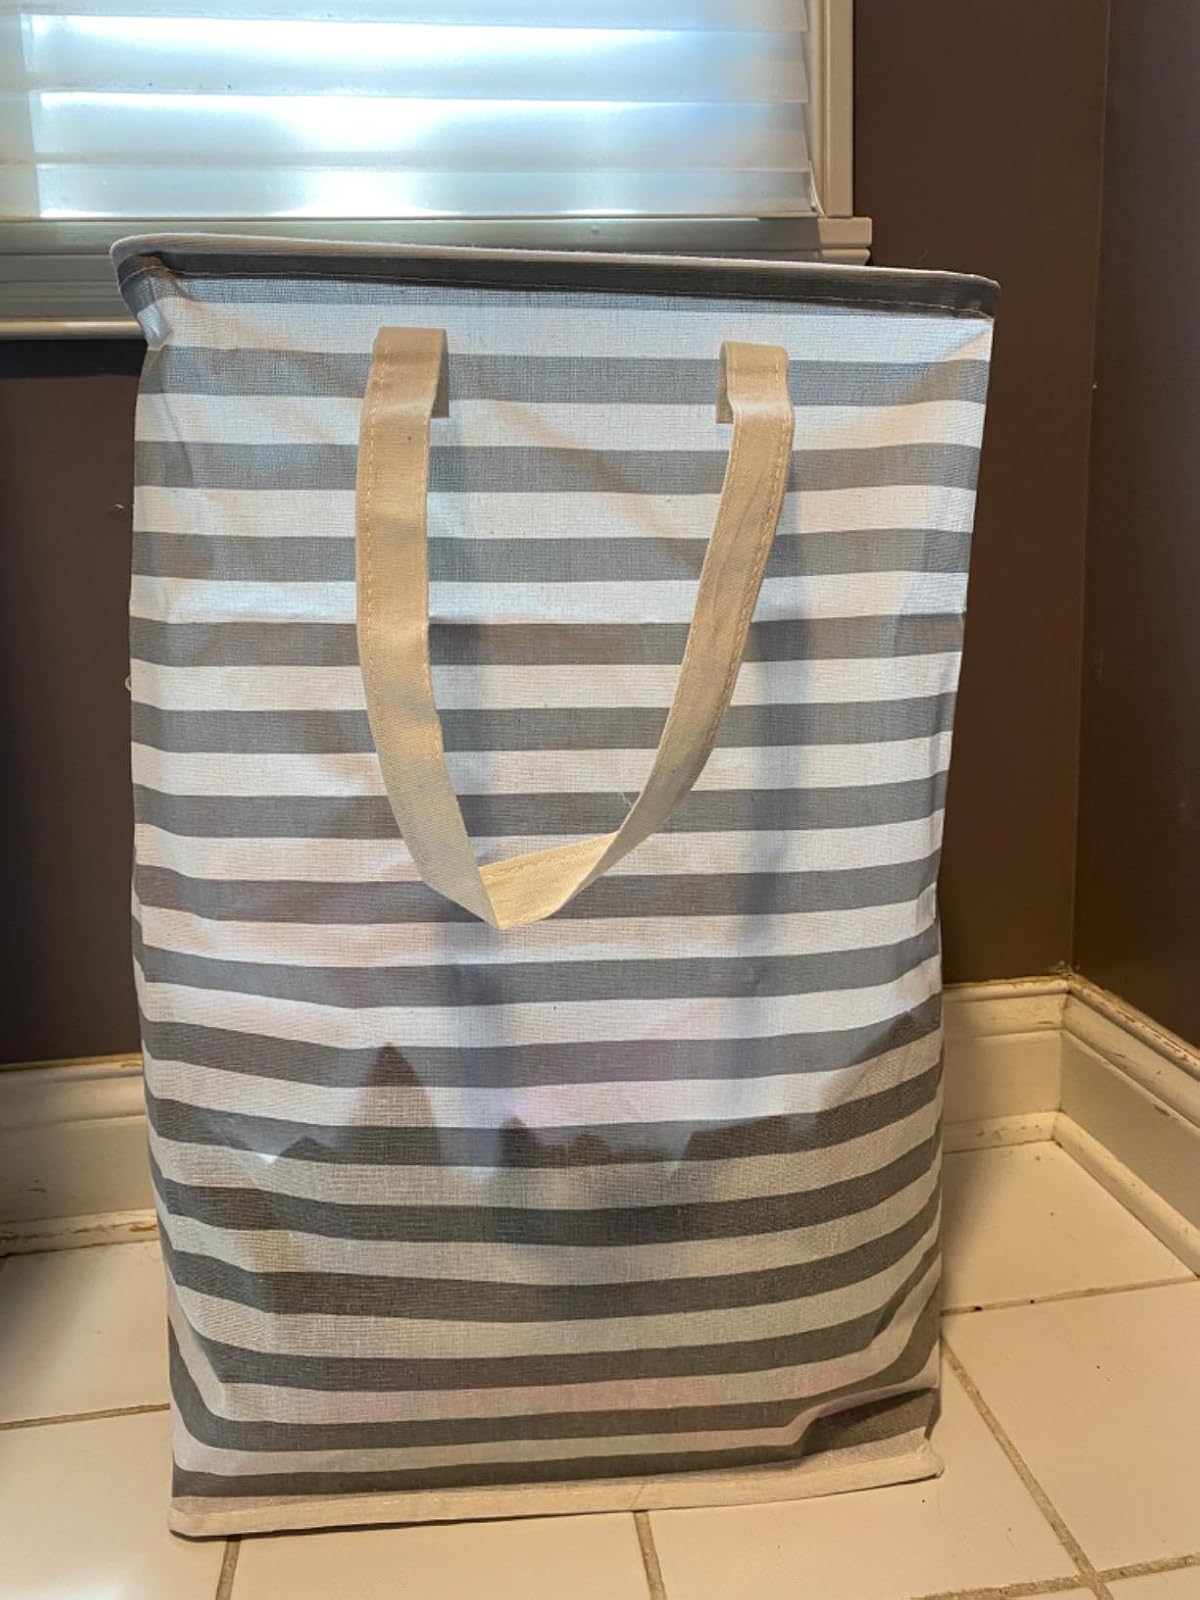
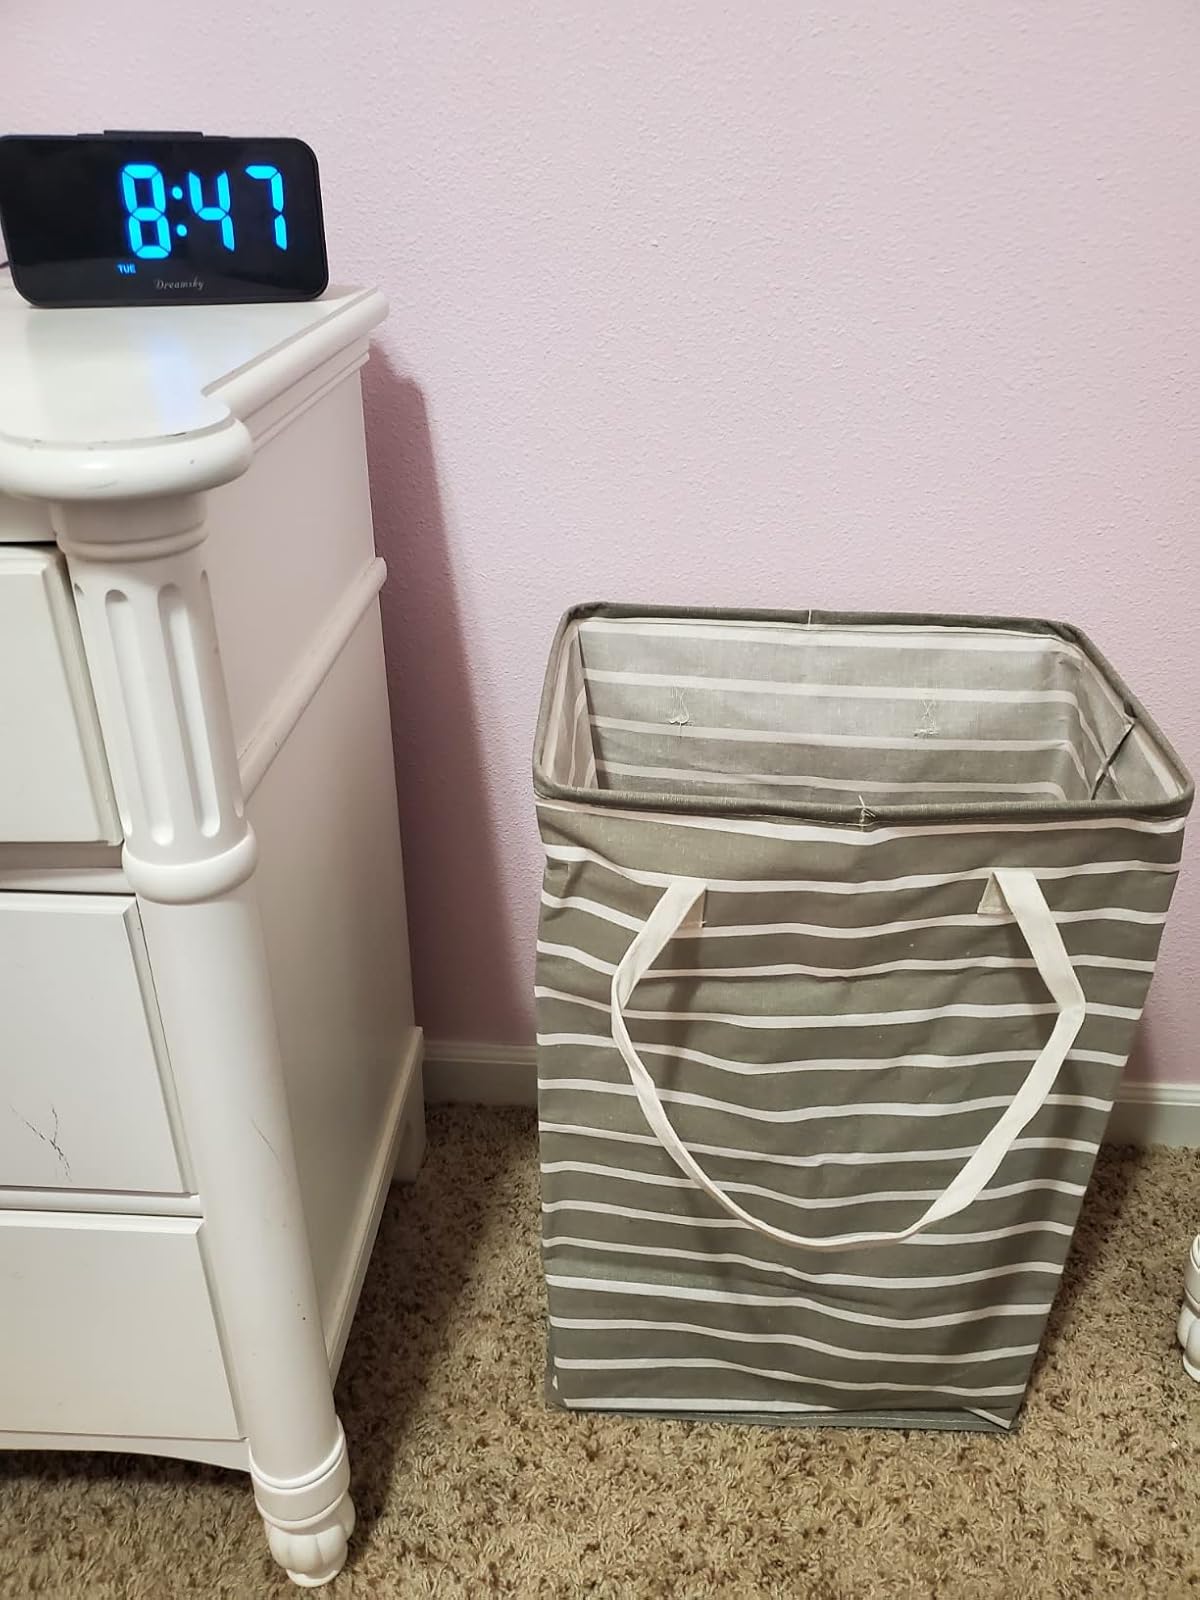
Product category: items_hamper
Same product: no